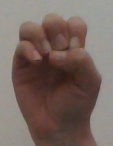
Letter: ha